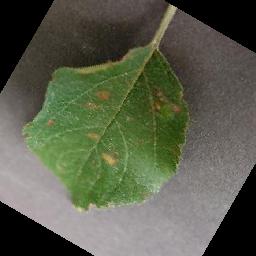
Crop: apple
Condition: cedar_rust